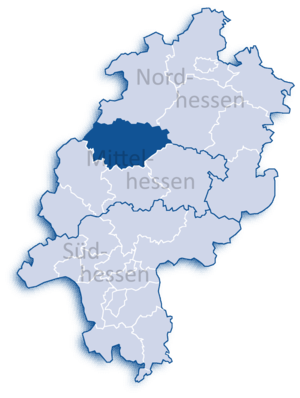
L’arrondissement de Marbourg-Biedenkopf est un arrondissement de Hesse situé dans le district de Giessen. Son chef-lieu est Marbourg.